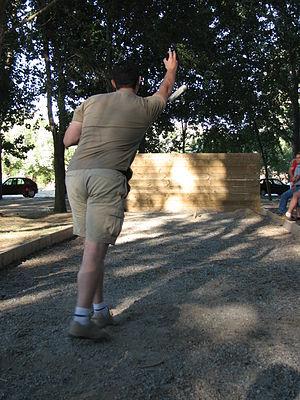
La calva ou Morillo est un sport traditionnel espagnol. Il consiste à lancer des pierres sur la partie supérieure d'un madrier sans que la pierre ne touche la terre. Chaque compétiteur tire depuis une distance fixe qui est augmentée jusqu'à ce qu'il ne reste plus qu'un tireur.